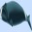
Label: whale